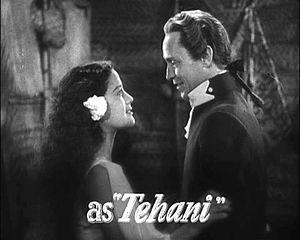
Movita Castaneda est une actrice américaine, née Maria Luisa Casteñada le 4 décembre 1916 à Nogales, et morte le 12 février 2015.